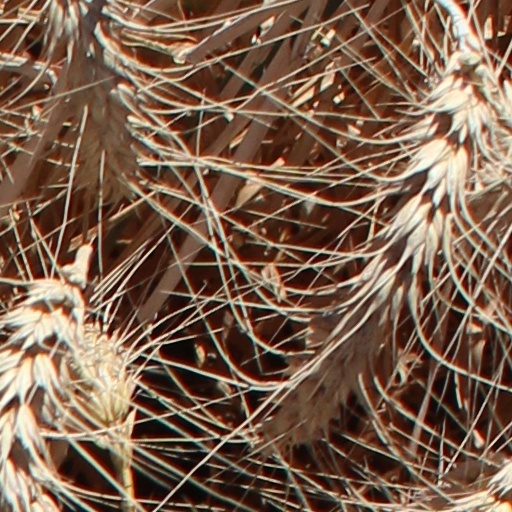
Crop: wheat